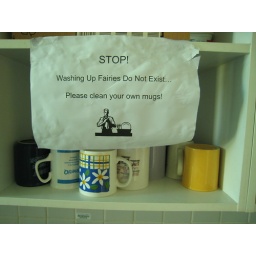
Seen in a senior common room. The sink beneath it is always full of dirty mugs.